Bearhawk LSA

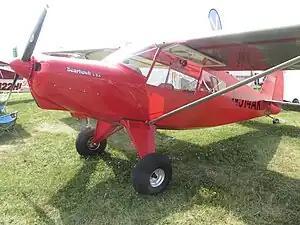

The Bearhawk LSA is an American experimental amateur-built aircraft, designed by Bob Barrows. The aircraft is scratch-built from plans or from a kit sold by Bearhawk Aircraft of Fairview, OK.